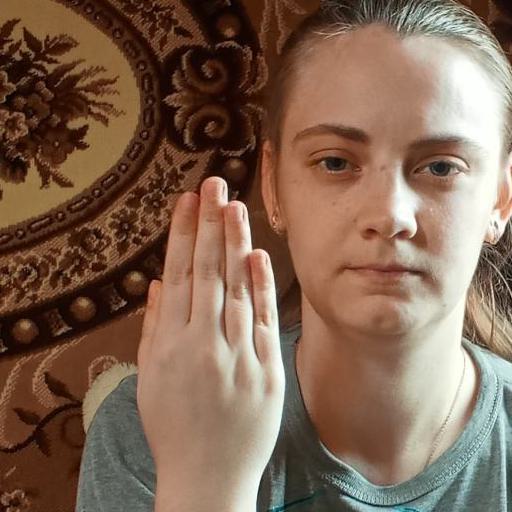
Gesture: stop_inverted